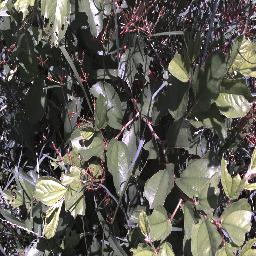
Label: chinee_apple